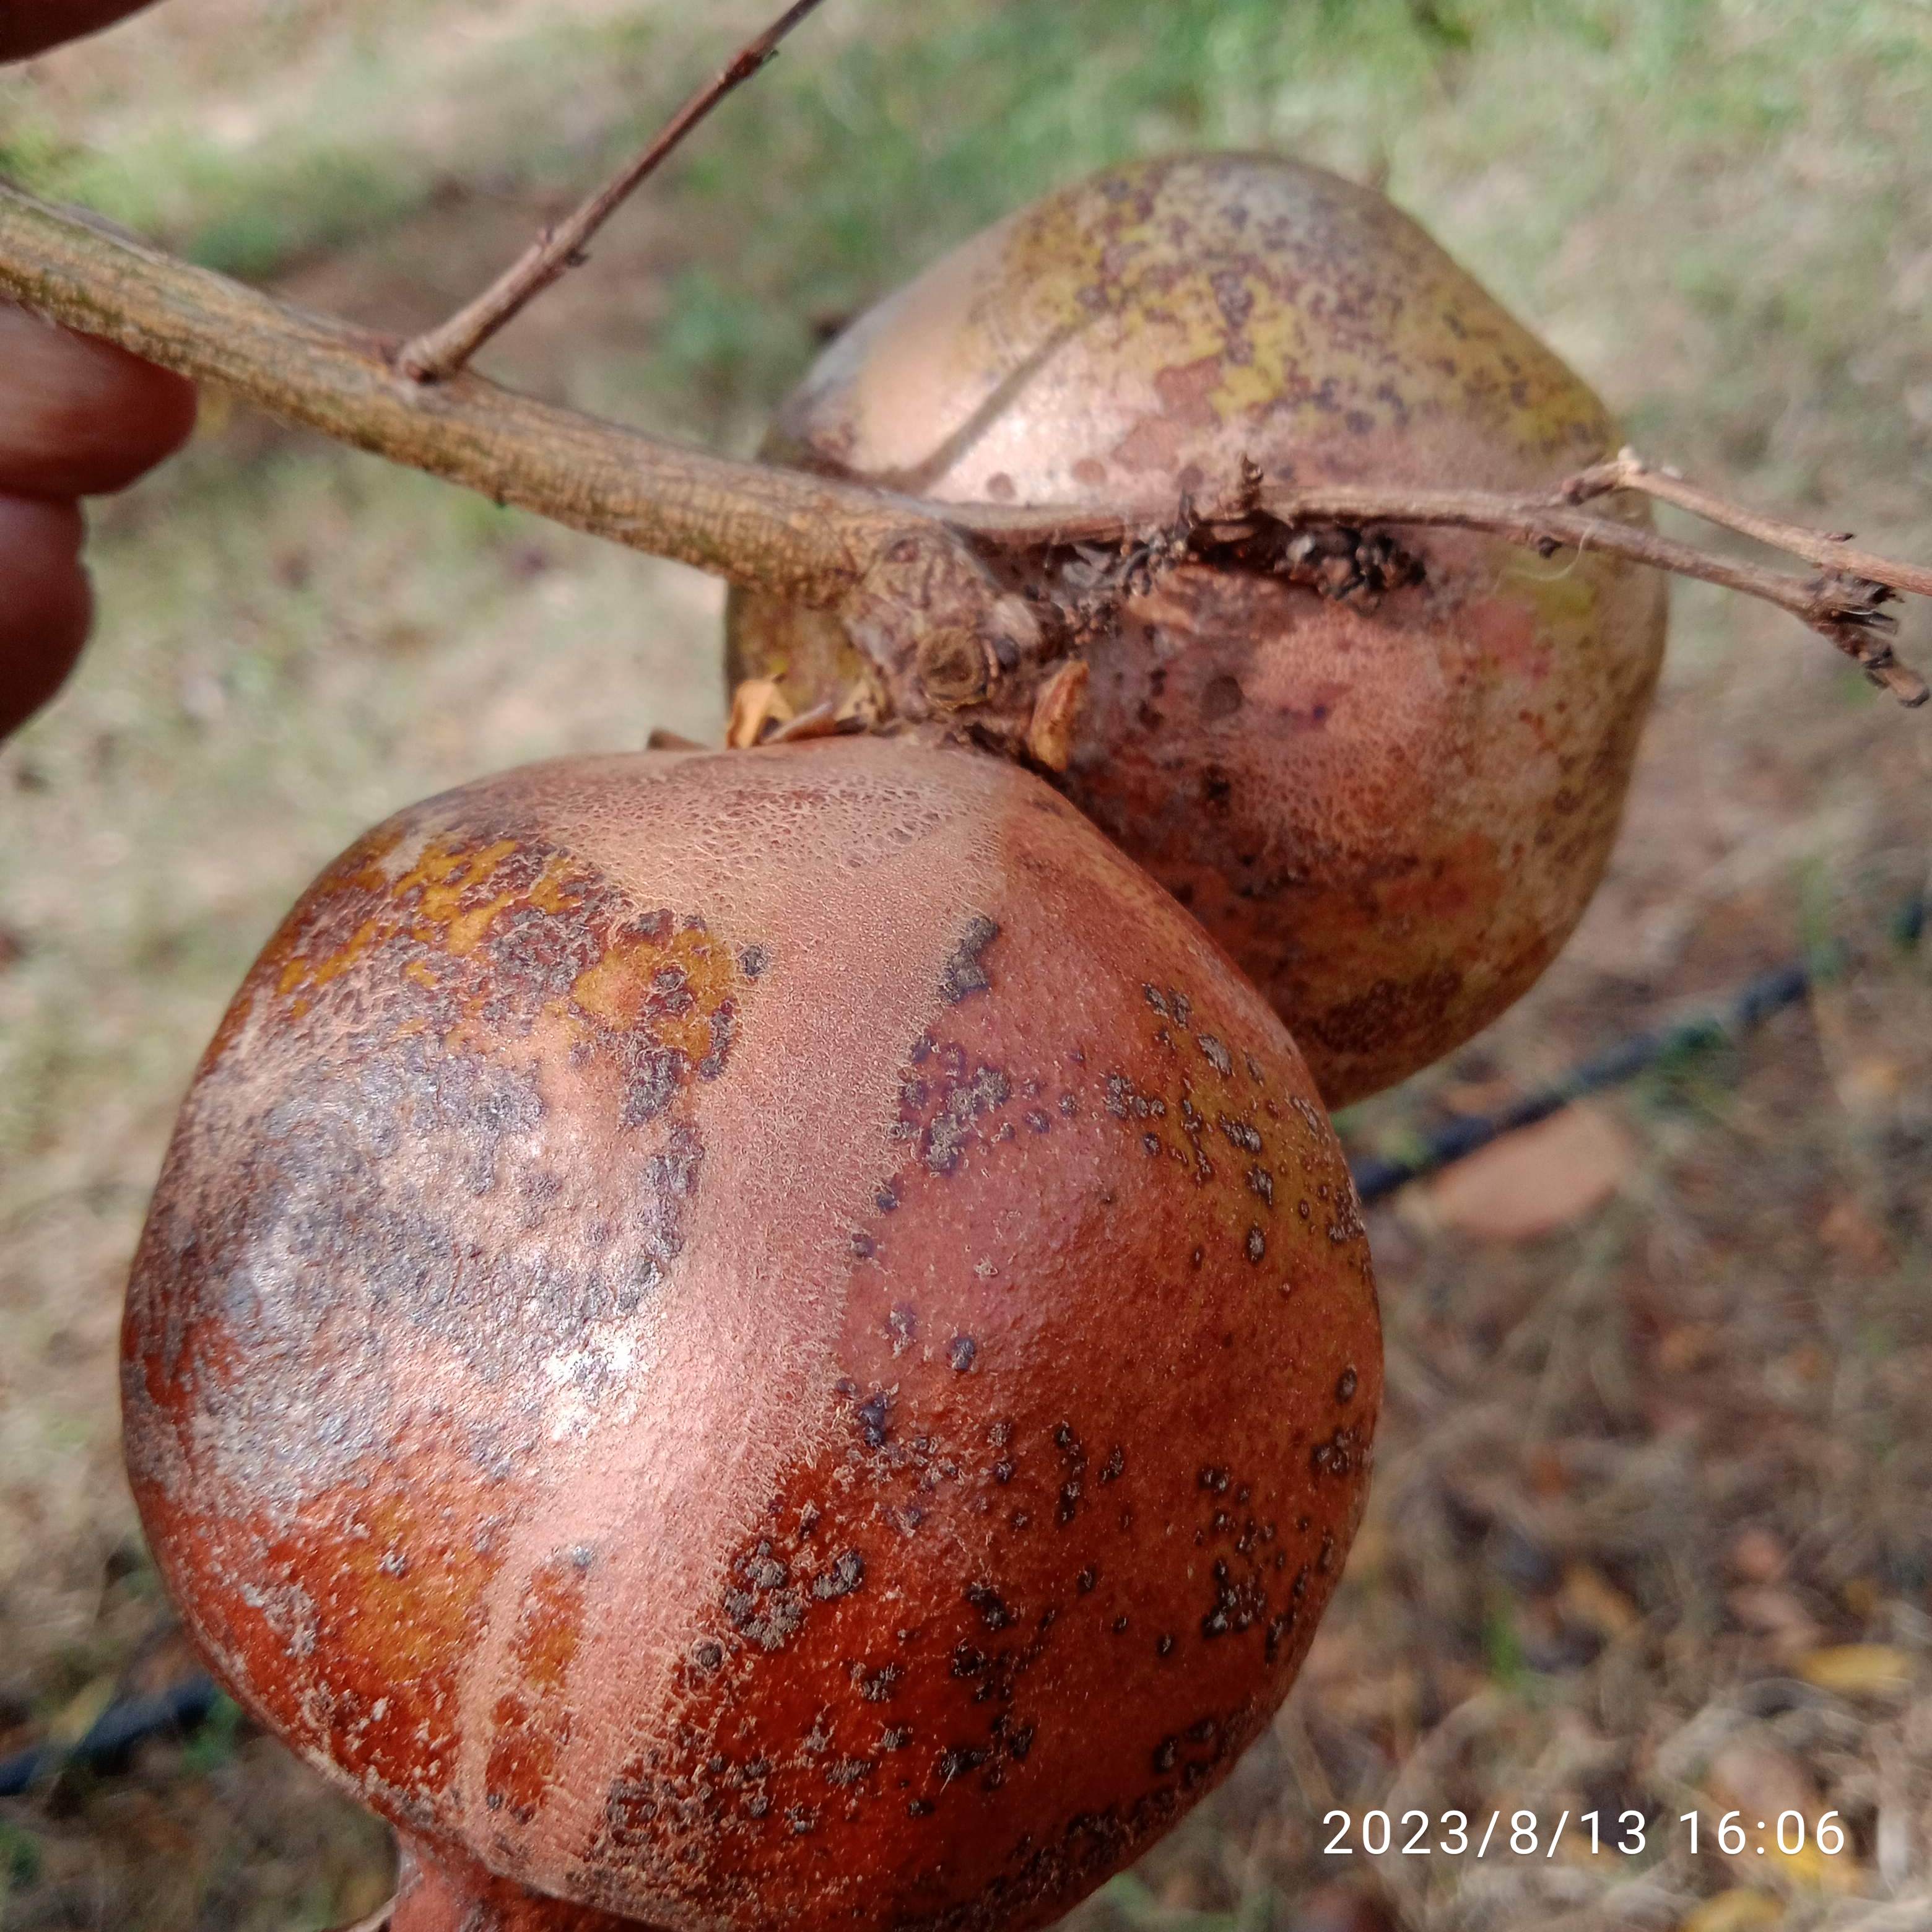
Label: Cercospora